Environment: real
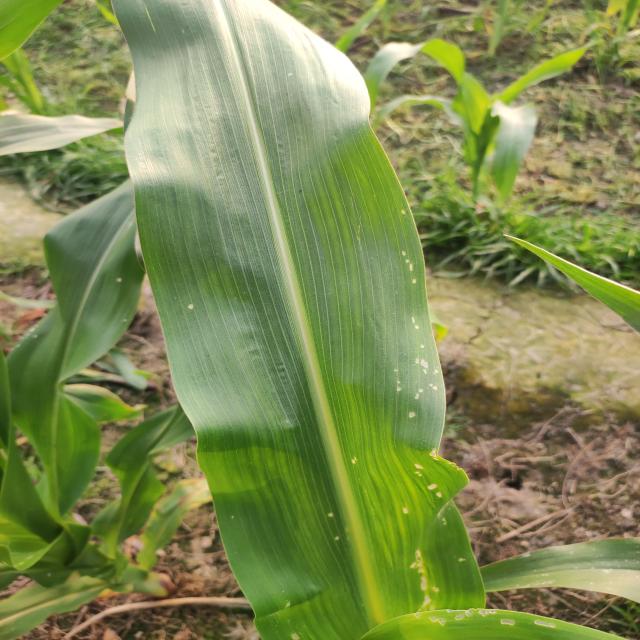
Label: fall_armyworm